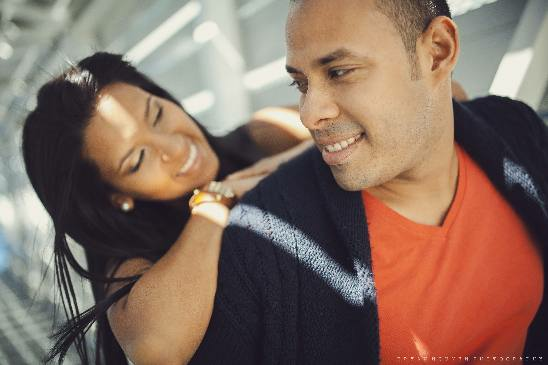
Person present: Yes